Suehirocho Station (Tokyo)

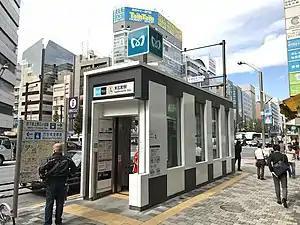
Exit1 in October 2018

is a subway station on the Tokyo Metro Ginza Line in Chiyoda, Tokyo, Japan, operated by the Tokyo subway operator Tokyo Metro. It is numbered "G-14".